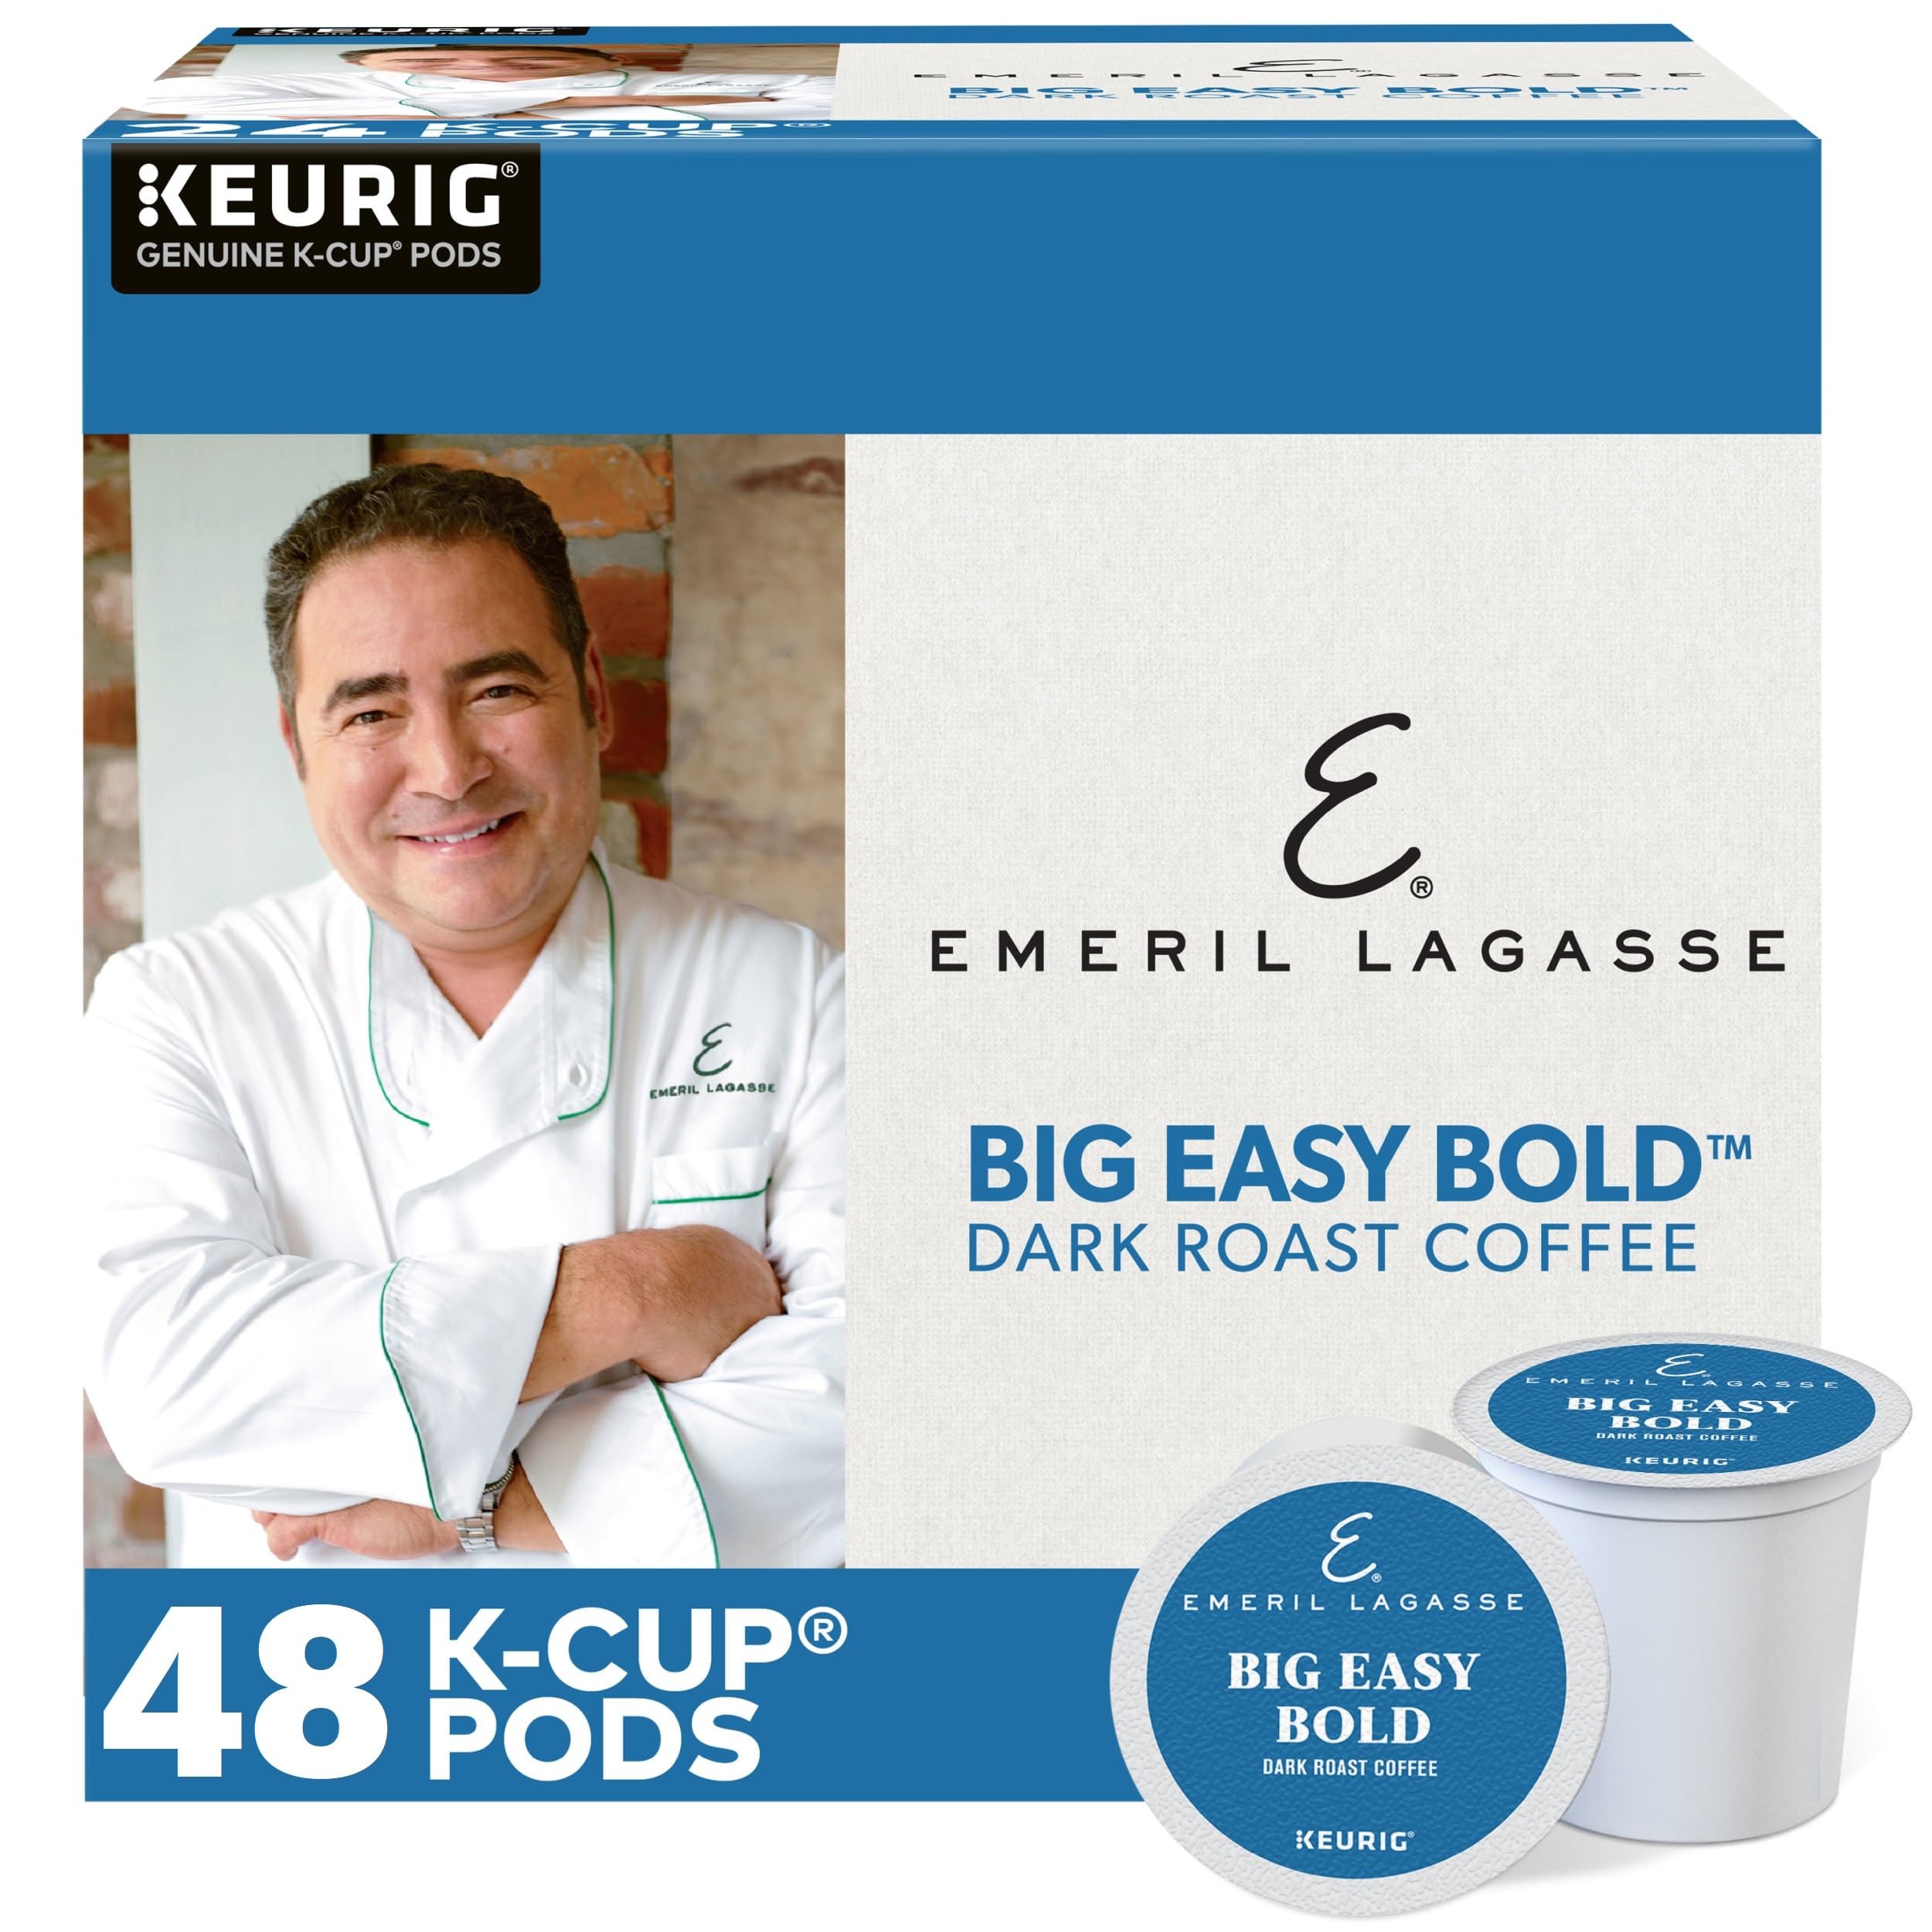
Item Name: Emeril, Big Easy Bold Coffee, Single-Serve Keurig K-Cup Pods, Dark Roast, 48 Count (2 Boxes of 24 Pods)
Bullet Point 1: Sourced from prominent growing regions for robust, flavorful dark roast coffee
Bullet Point 2: Parisian roasted for deep, intense flavor
Bullet Point 3: Kosher certified for dietary needs
Bullet Point 4: Recyclable K-Cup pods compatible with Keurig brewers
Value: 48.0
Unit: Count

Price: 34.99